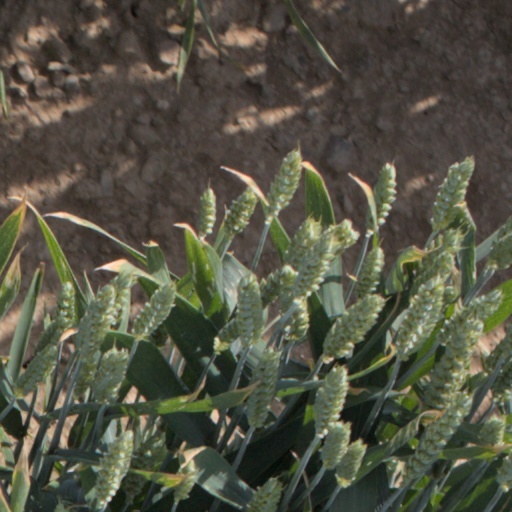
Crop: wheat